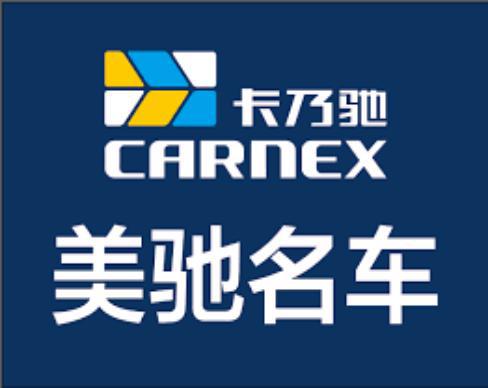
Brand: mylch
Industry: Transportation